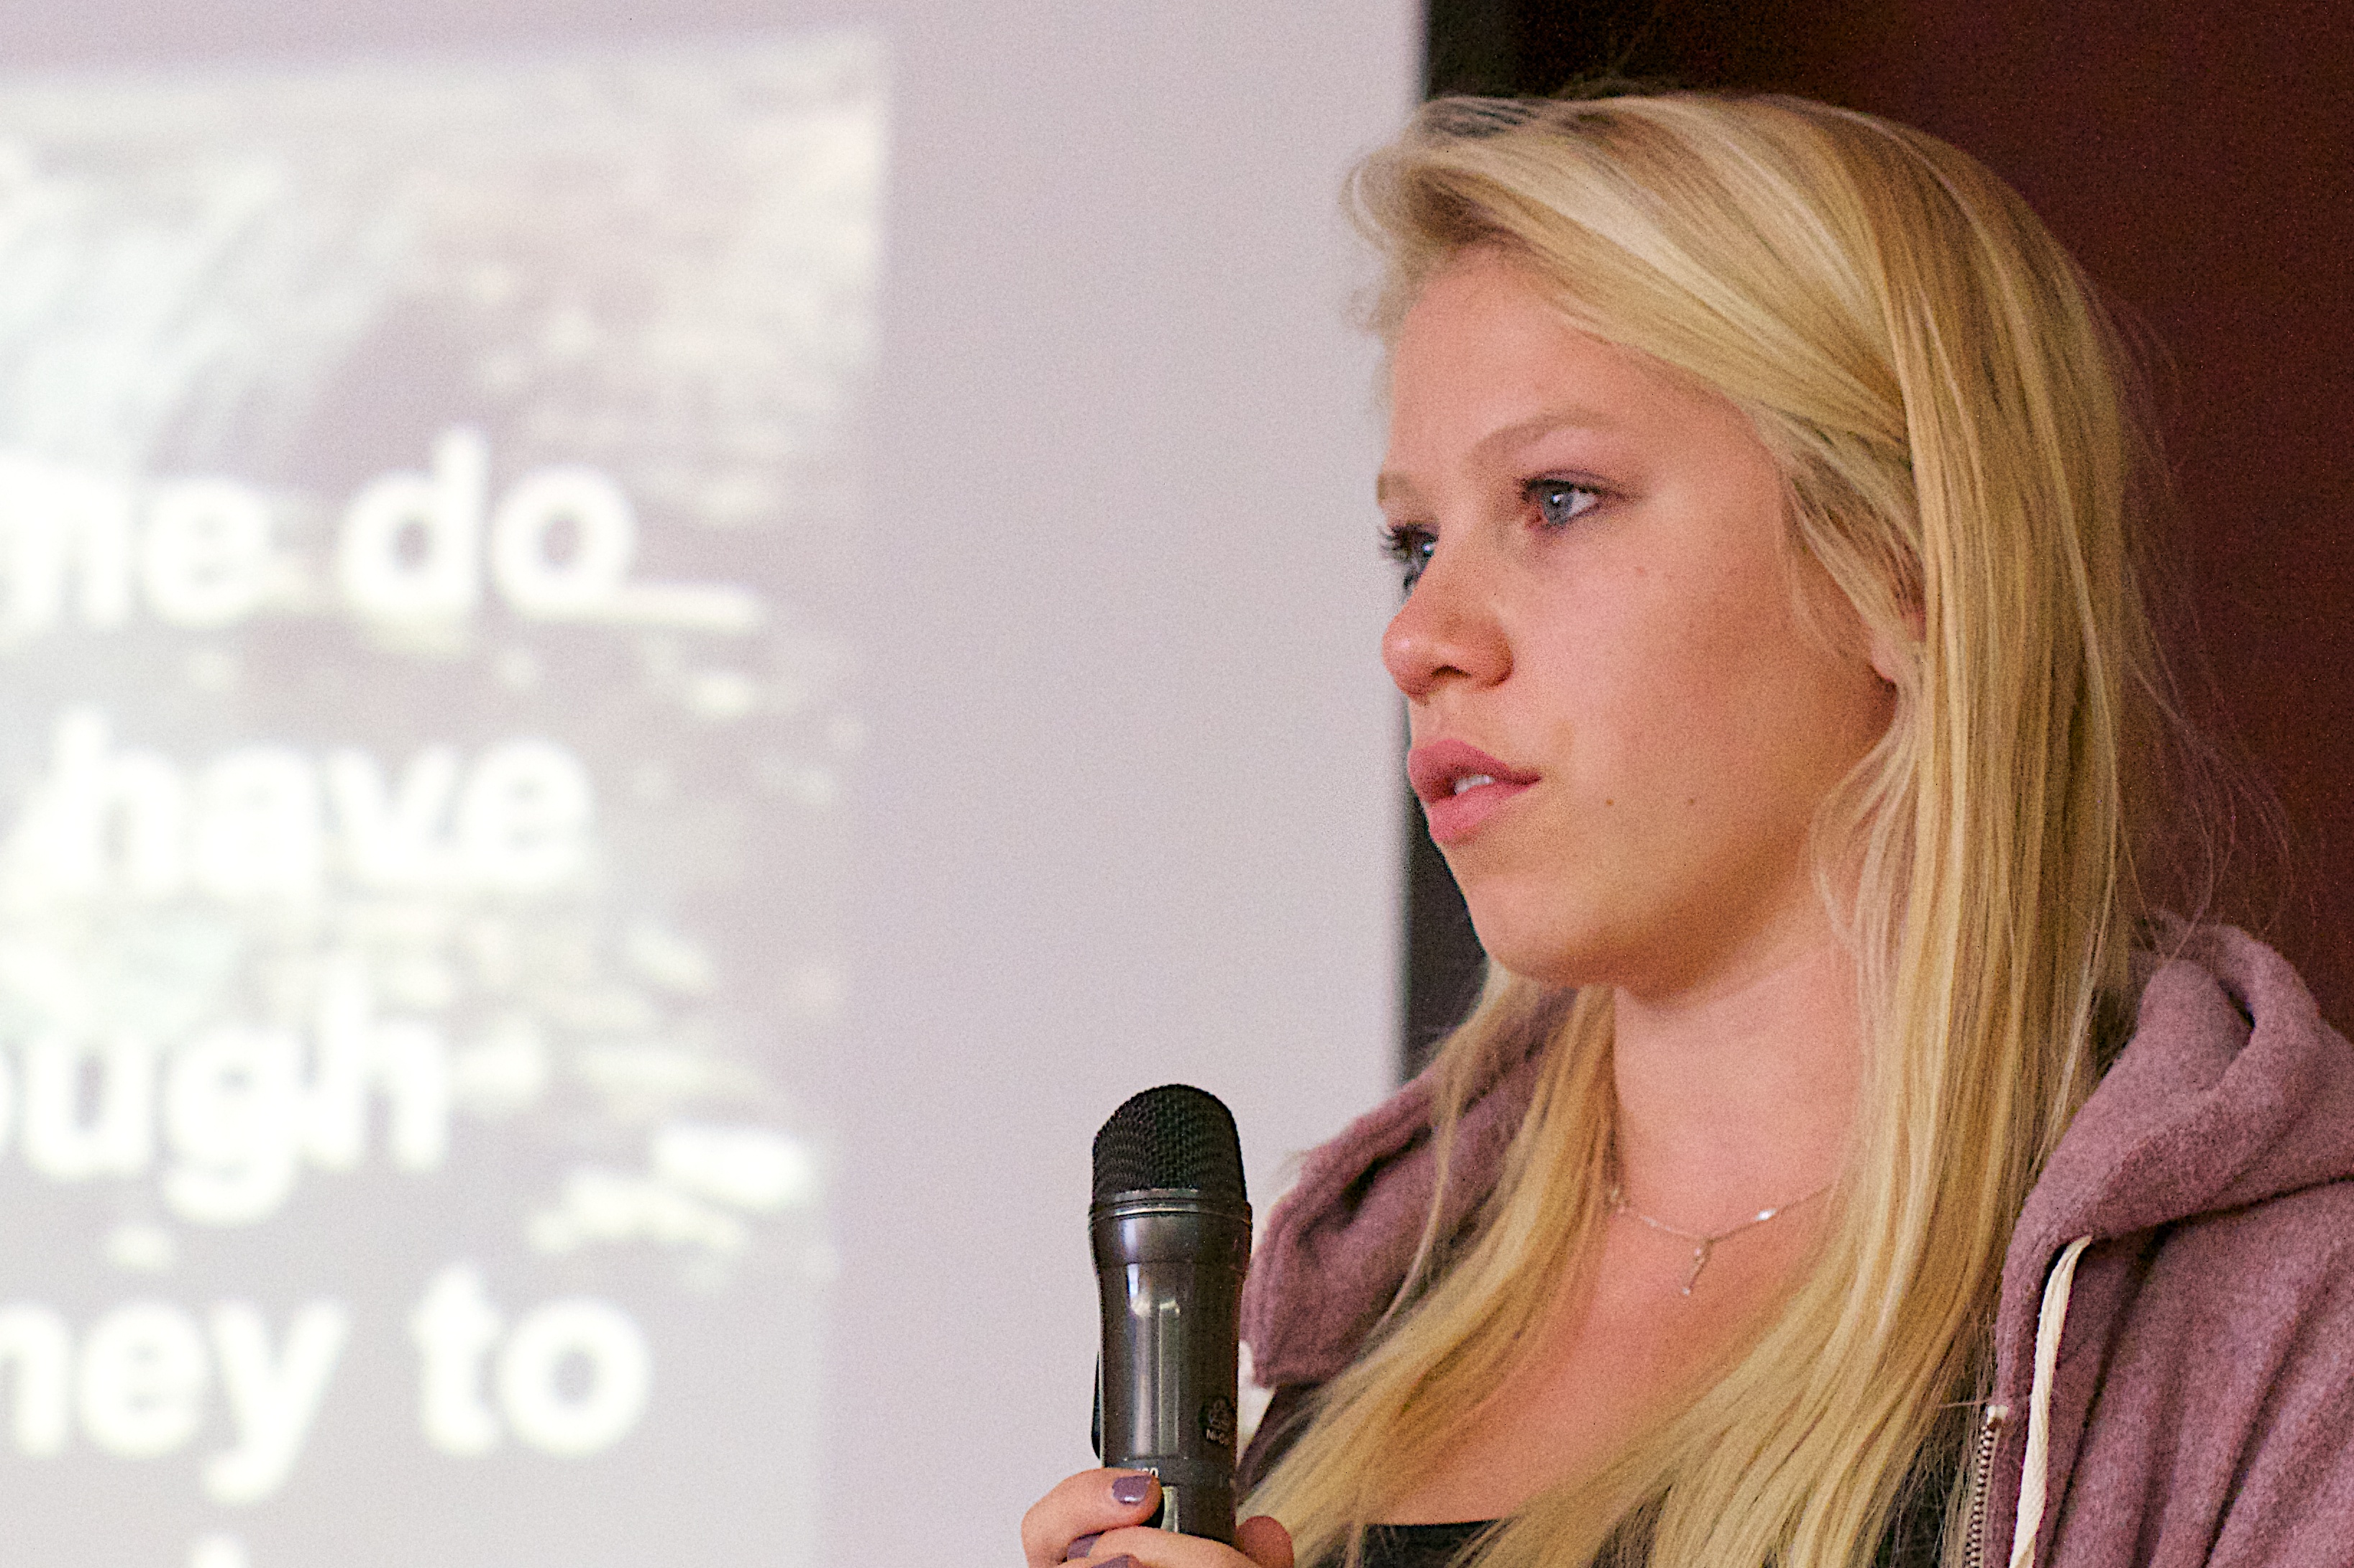
person, girl, hair, singer, model, fashion, lady, hairstyle, face, nose, eye, singing, skin, beauty, blond, flatclass2013